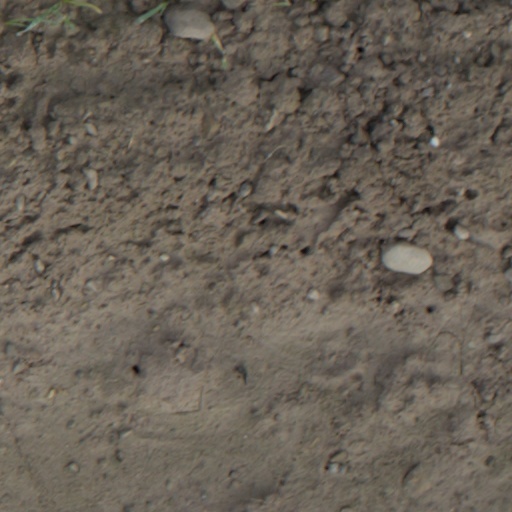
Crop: wheat